1989 Football League Third Division play-off final

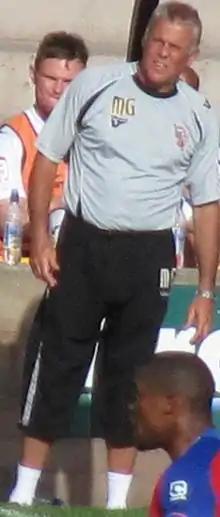
Port Vale goalkeeper Mark Grew conceded only one goal in the final.

It was the first time Port Vale or Bristol Rovers played a play-off final. Port Vale had previously posted two mid-table finishes following their promotion into the third tier in 1986. Bristol Rovers meanwhile had spent most of the decade in the third tier following relegation from the second tier in 1981. In the two league matches played between the clubs during the regular season, the two teams played out a 2–2 draw at Twerton Park in April before Vale won the home fixture 1–0 in the campaign's penultimate game. Port Vale had conceded fewer goals than any other team in the Third Division in the 1988–89 season. No team in the Football League had picked up as many home league draws as Bristol Rovers, with 11, whereas only the bottom two clubs of the Third Division had won fewer home fixtures. Port Vale quickly sold out their 1,500 ticket allocation at Twerton Park, whilst 4,000 Bristol Rovers fans secured tickets at Vale Park. Simon Mills had to postpone his honeymoon to play in the final. The second leg would be the first time Port Vale would play a competitive fixture in June. Port Vale were strong favourites, with "The Guardian" David Foot reporting that financially limited Bristol Rovers had made it to the play-offs "against every apparent law of logic" as manager Gerry Francis had built a squad with a transfer budget of £20,000, half of which he had lent the club himself in order to sign Ian Holloway.